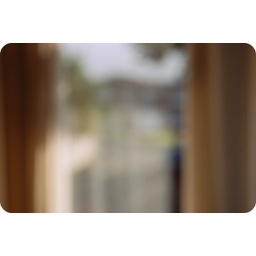
the house over the road